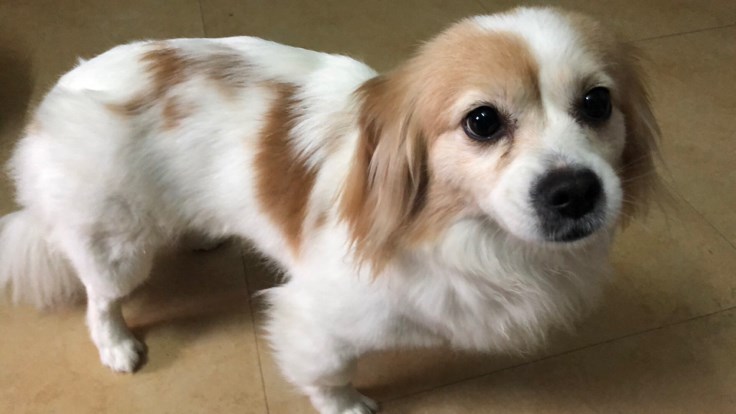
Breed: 806-n000129-papillon